2011 Thailand floods

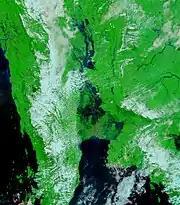
False-colour satellite image showing extent of flooding on 19 October 2011. Water is shown in dark blue.

With the monsoon season well underway in 2011, when noticeable rainfall started in May, major flooding began as Tropical Storm Nock-ten made its landfall in northern Vietnam, causing heavy precipitation in northern and northeastern Thailand and flash floods in many provinces from 31 July. Within one week thirteen persons had been reported dead, with ongoing flooding in the provinces of Chiang Mai, Lampang, Lamphun, Mae Hong Son, Nan, Phrae, and Uttaradit in the north, and Bung Kan, Nakhon Phanom, Nong Khai, Sakon Nakhon, and Udon Thani in the upper northeast. The upper-central provinces of Phichit, Phitsanulok, and Sukhothai were also flooded as the flooding spread down the overflowing Yom and Nan Rivers. Prachuap Khiri Khan on the gulf coast was also affected.